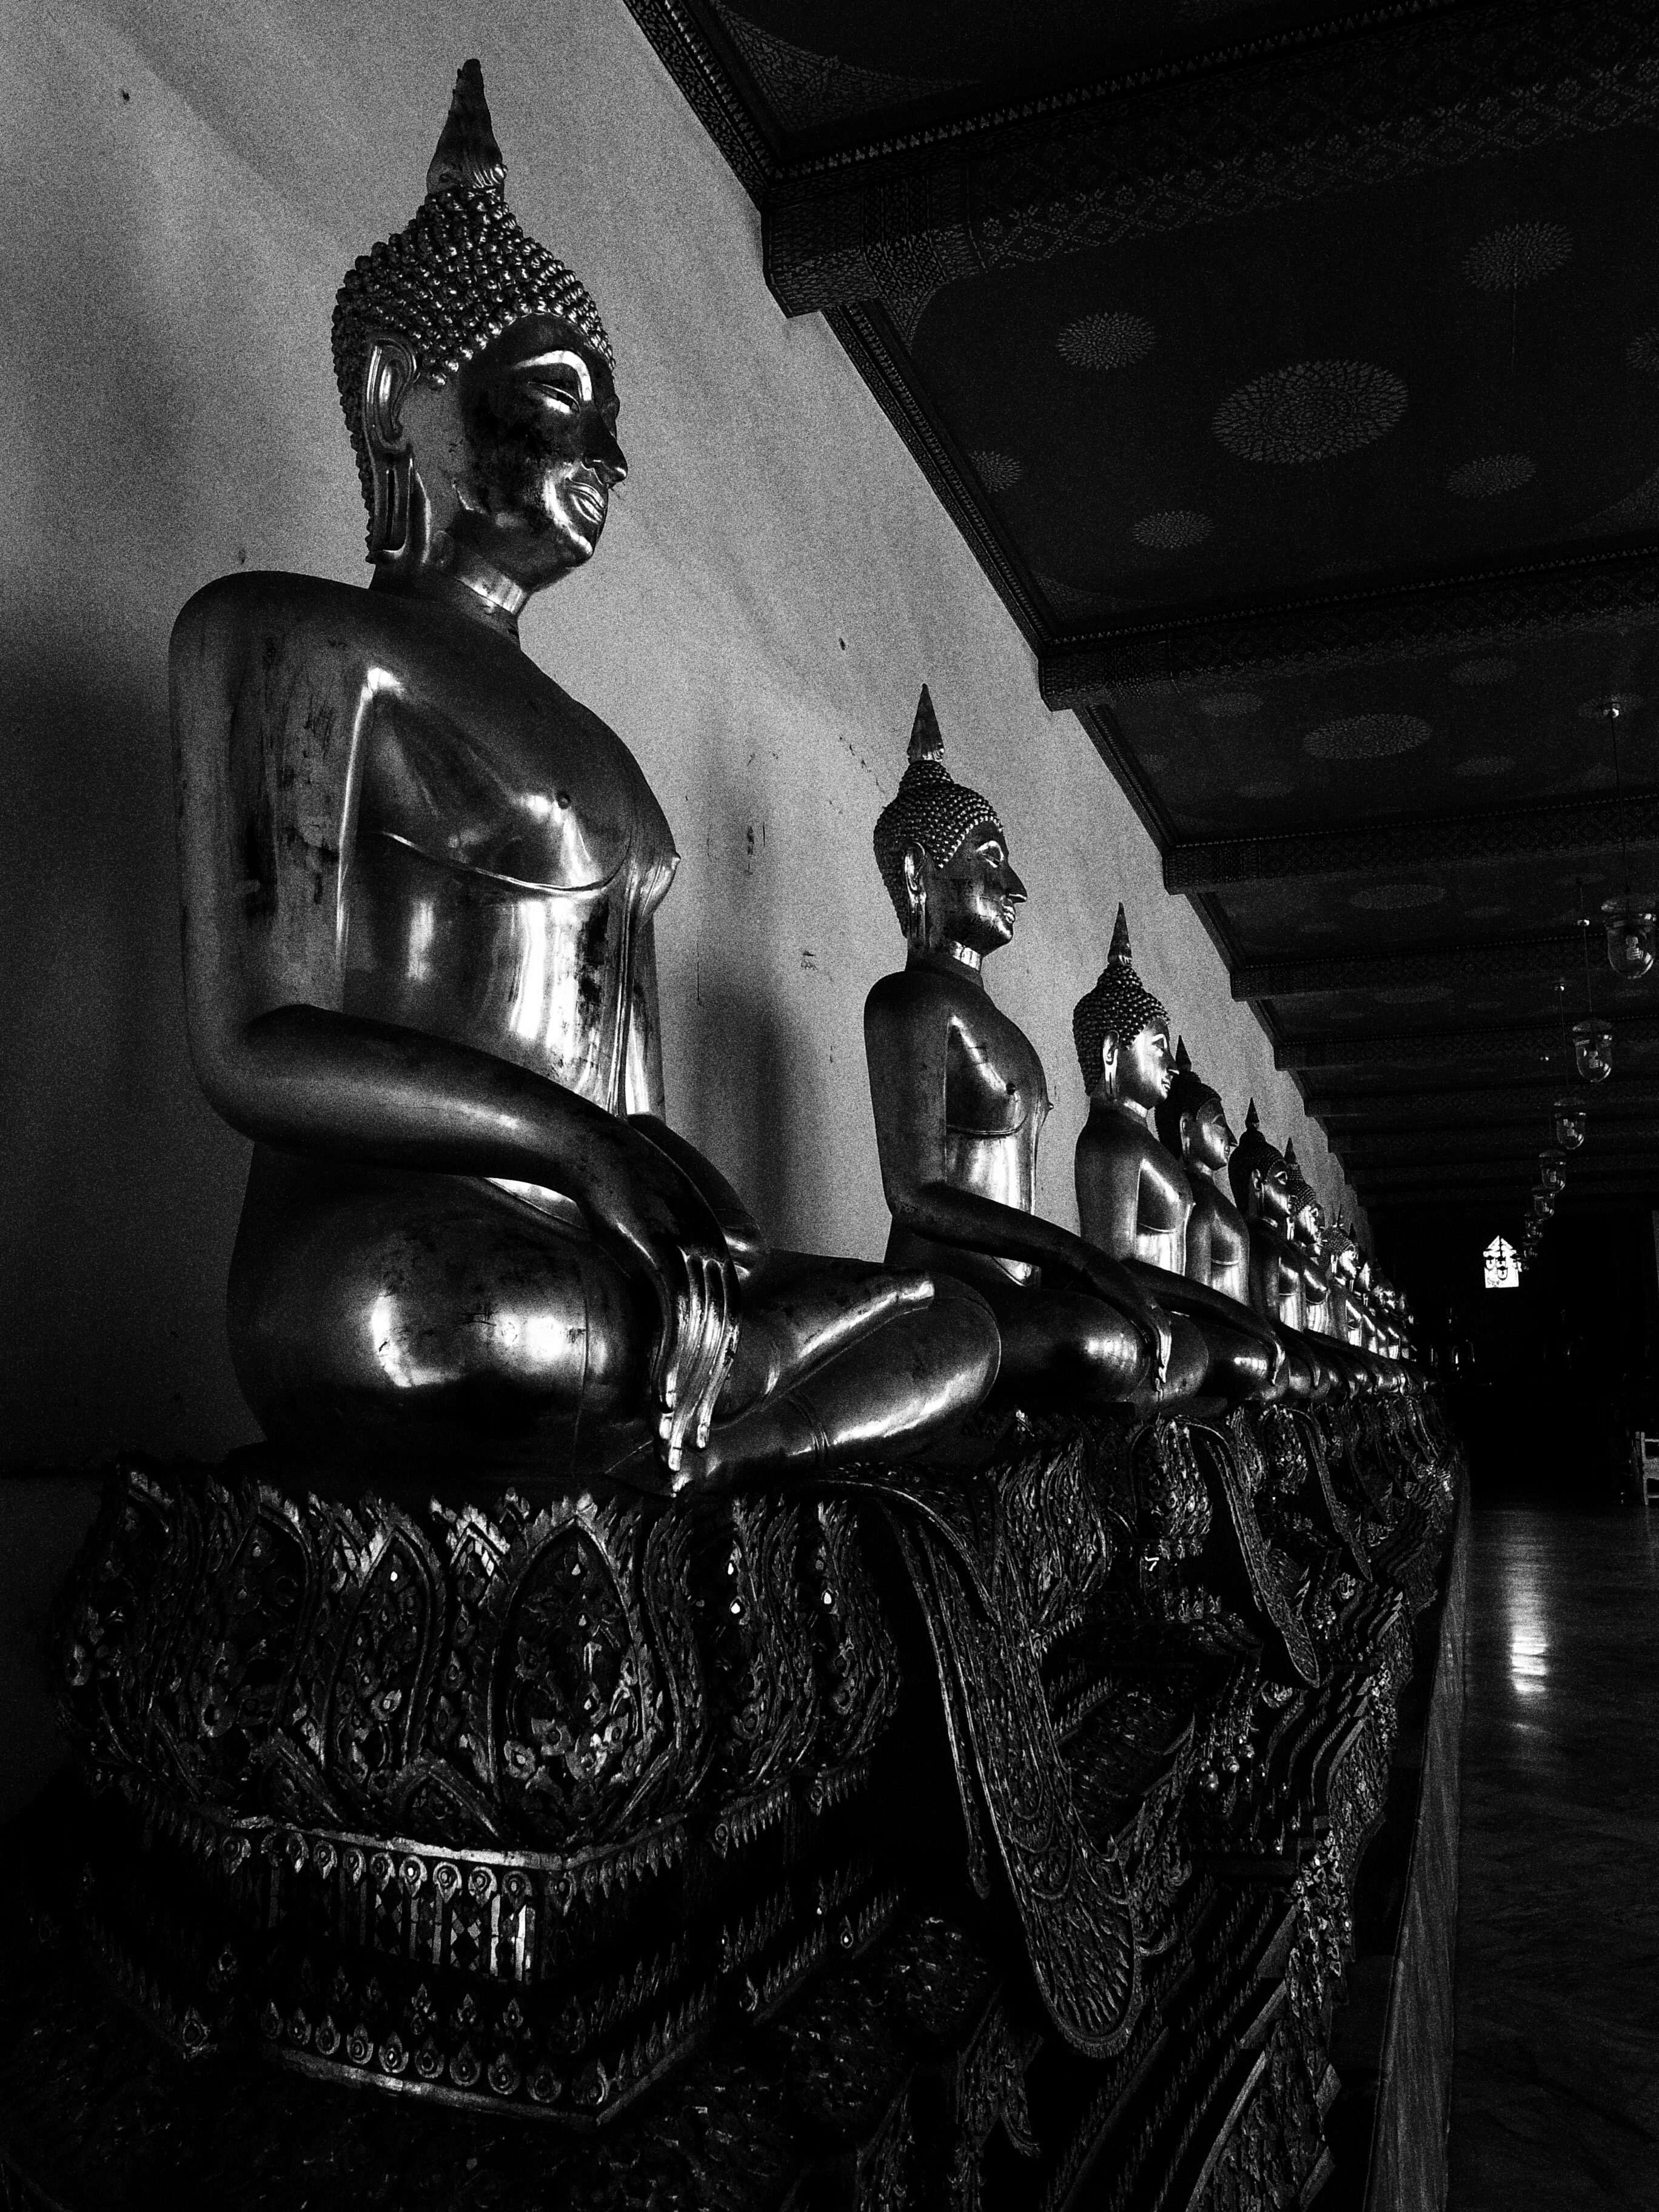
black and white, white, photography, monument, statue, darkness, black, monochrome, thailand, sculpture, art, photograph, image, bangkok, buddha statue, monochrome photography, film noir